Andrew Wood Wilkinson

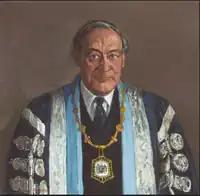
Portrait of Andrew Wood Wilkinson by William Bowyer that hangs in the building of the Royal College of Surgeons of Edinburgh

During World War II Wilkinson was conscripted into the Royal Army Medical Corps from 1942 to 1946. Wilkinson was promoted to lieutenant colonel, initially taking part in the Normandy landings and then later posted to India to take part in the Burma Campaign and Operation Zipper, eventually returning to Edinburgh after the war. Wilkinson initially took the position of clinical tutor at the University of Edinburgh, then later a position as lecturer in surgery. In 1953, Wilkinson moved to Aberdeen, where he held the dual position of senior lecturer and junior surgeon, at both the Aberdeen Royal Infirmary and the Royal Aberdeen Children's Hospital. It was while working in Aberdeen in 1955, that Wilkinson's seminal work, "Body Fluids in Surgery", was first published. In 1957 he was elected a member of the Harveian Society of Edinburgh. In 1958, Wilkinson was appointed Nuffield professor of paediatric surgery at the Institute of Child Health at the University of London and as a surgeon working at Great Ormond Street Hospital. On retiral in 1979, he was made professor emeritus professor. In 1979, Wilkinson retired and went to live close to the Solway Firth. He began to lose his sight in his later years.